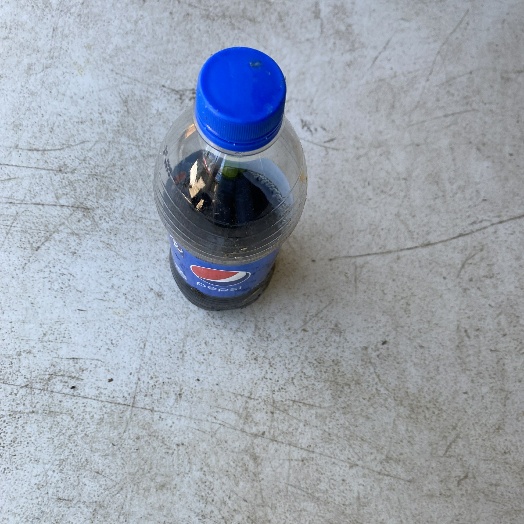
Label: Plastic